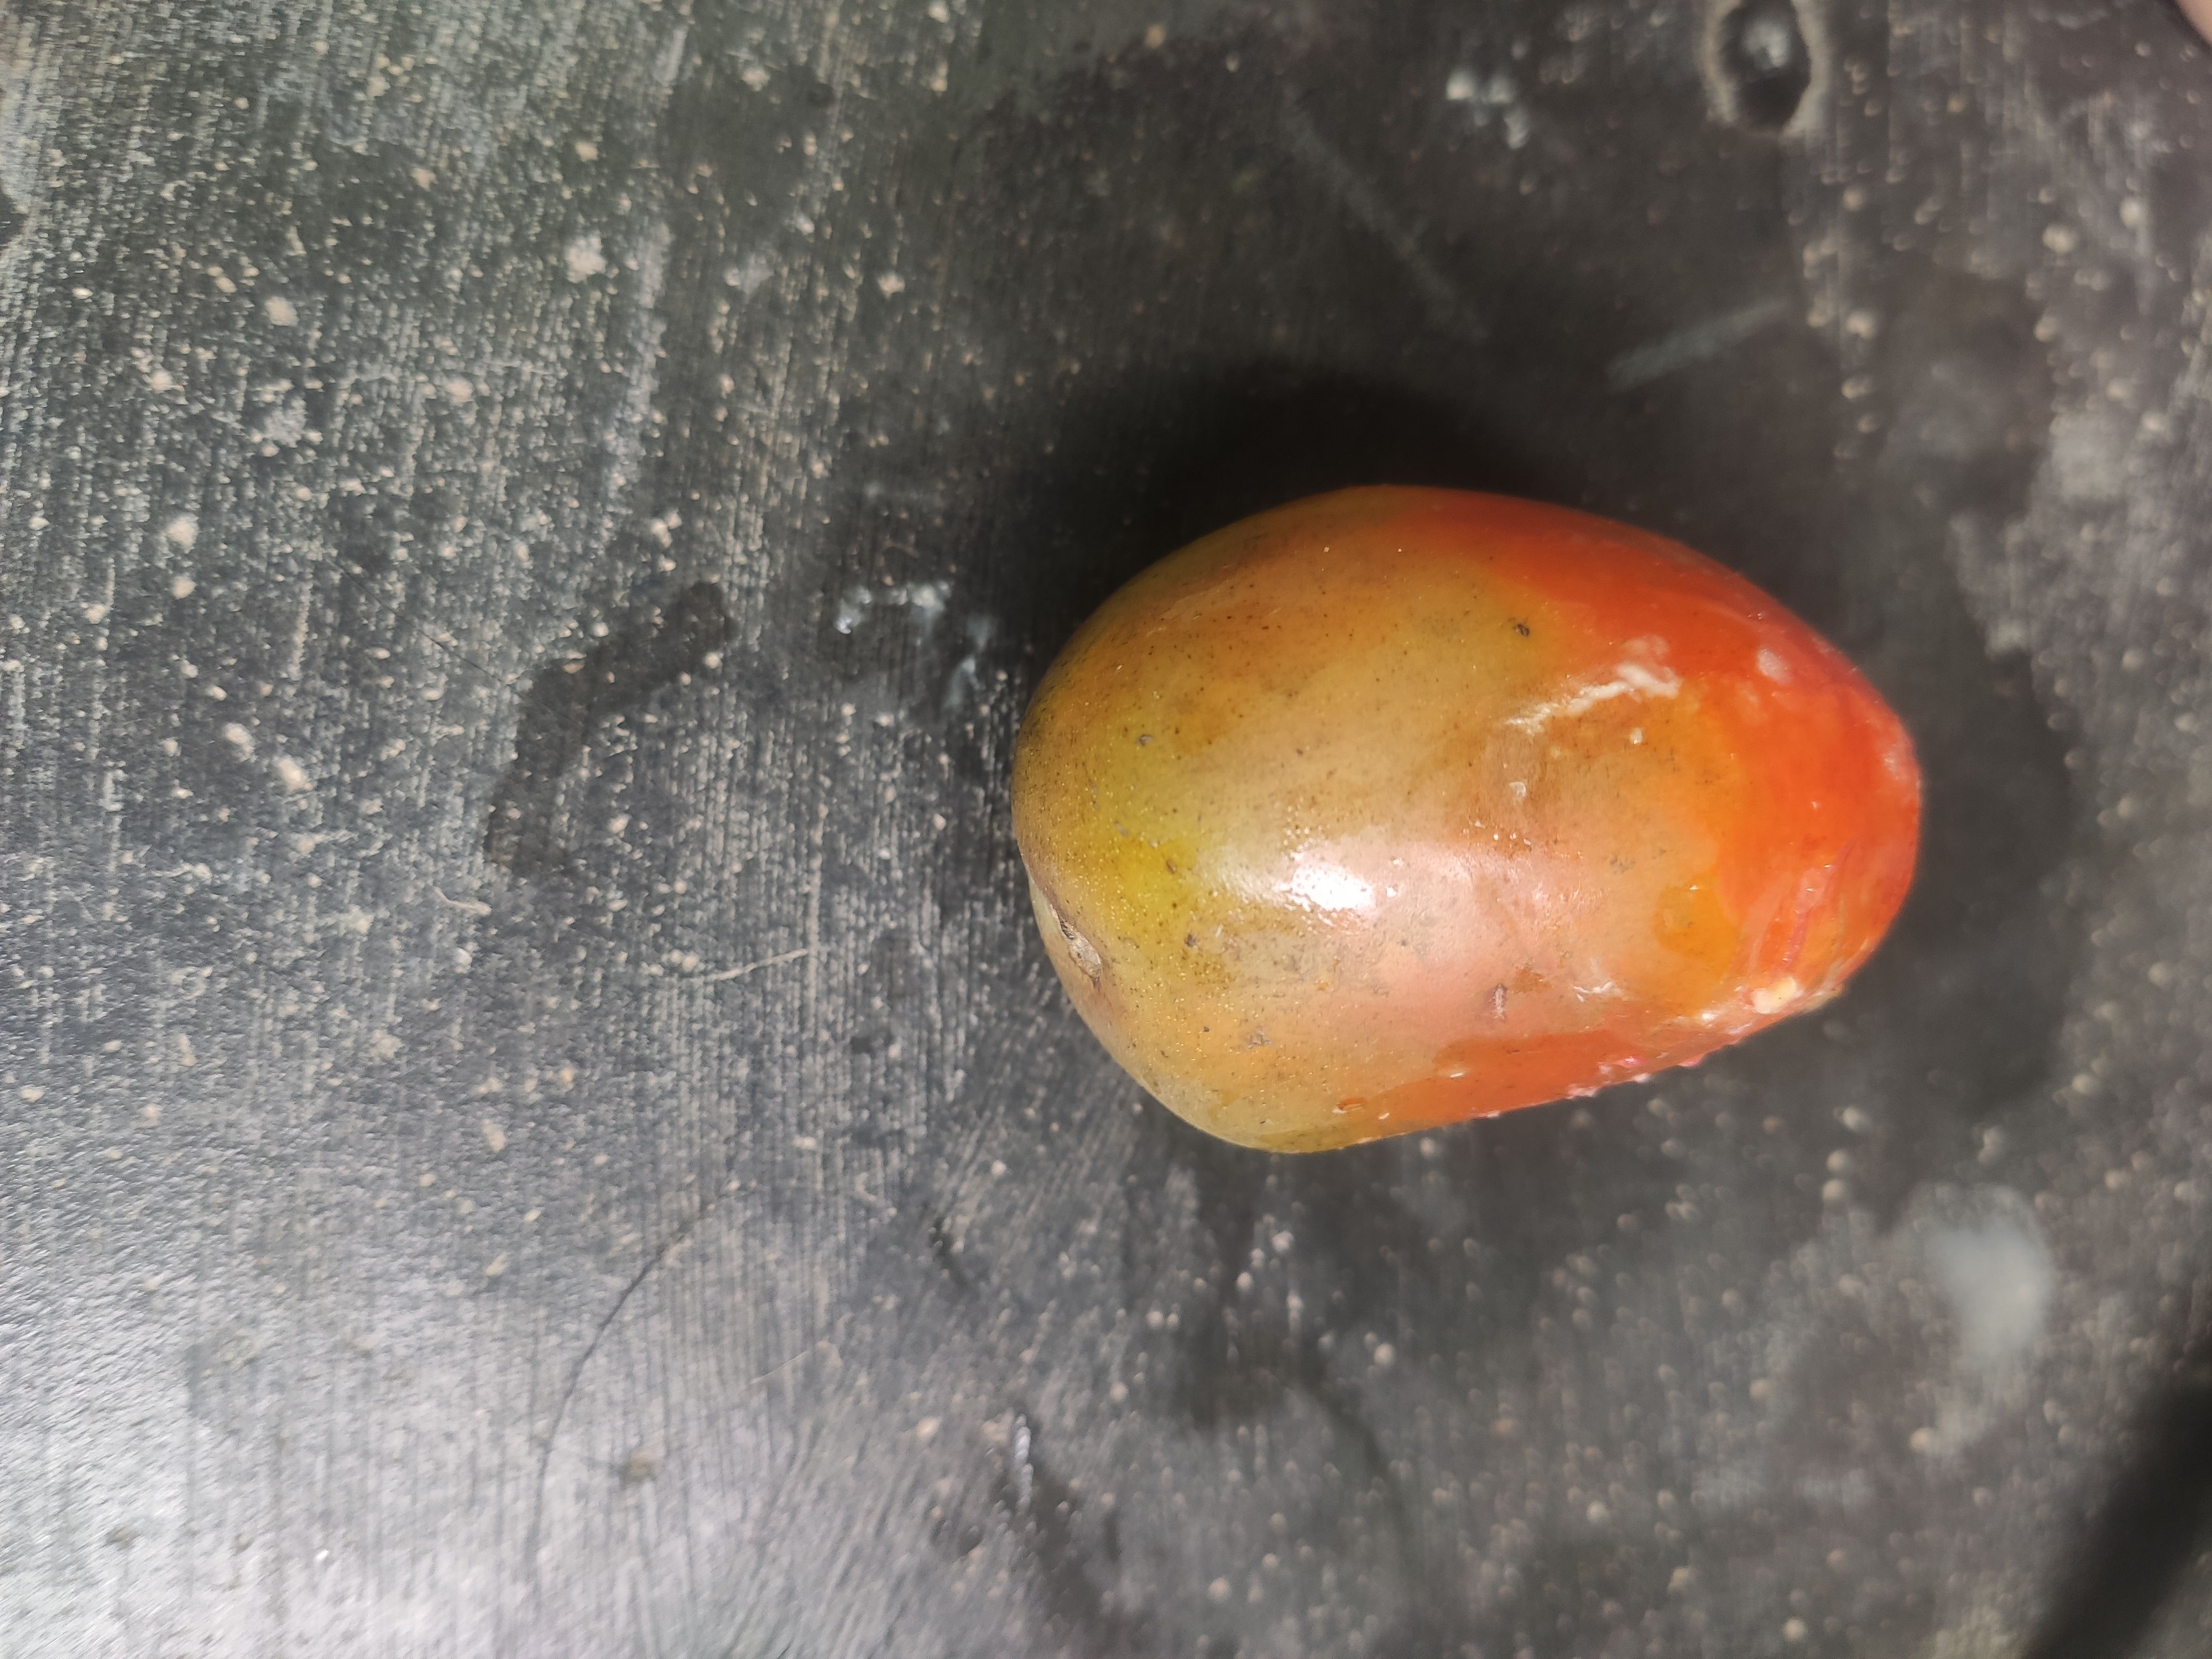
Fruit: tomatoes
Grade: 3rd-grade